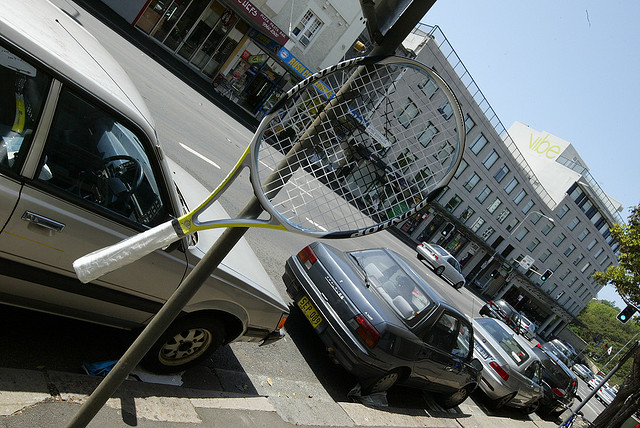
user: Given an image and a question. Answer the question in a short answer. Question: What athlete who uses the above tool competed at wimbledon after nearly dying from complications during childbirth? Short Answer:
assistant: serena williams